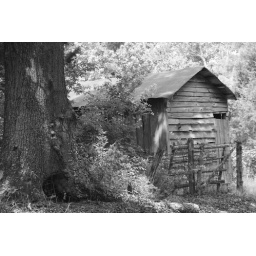
An old corn crib beside a field road on a farm.